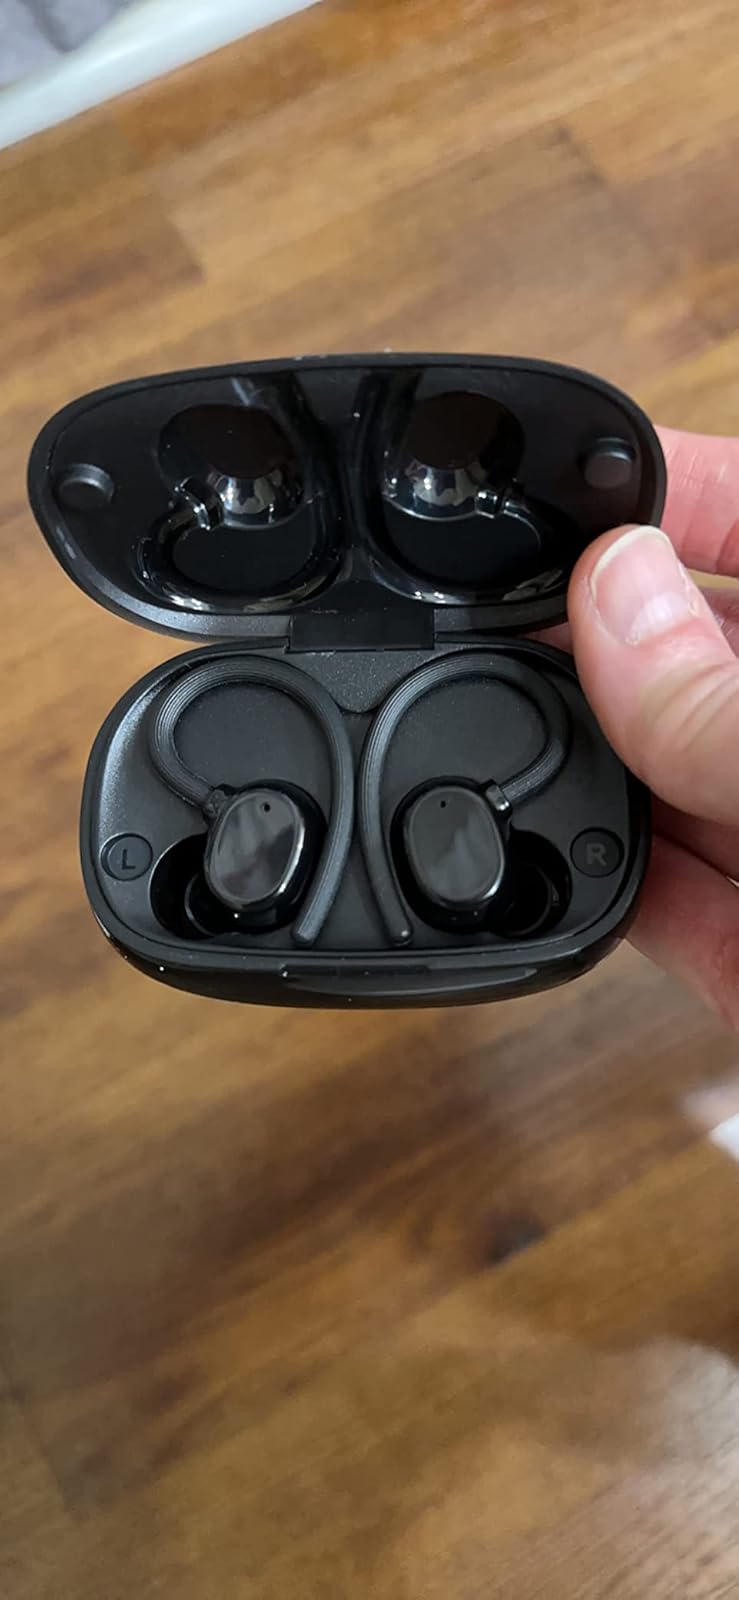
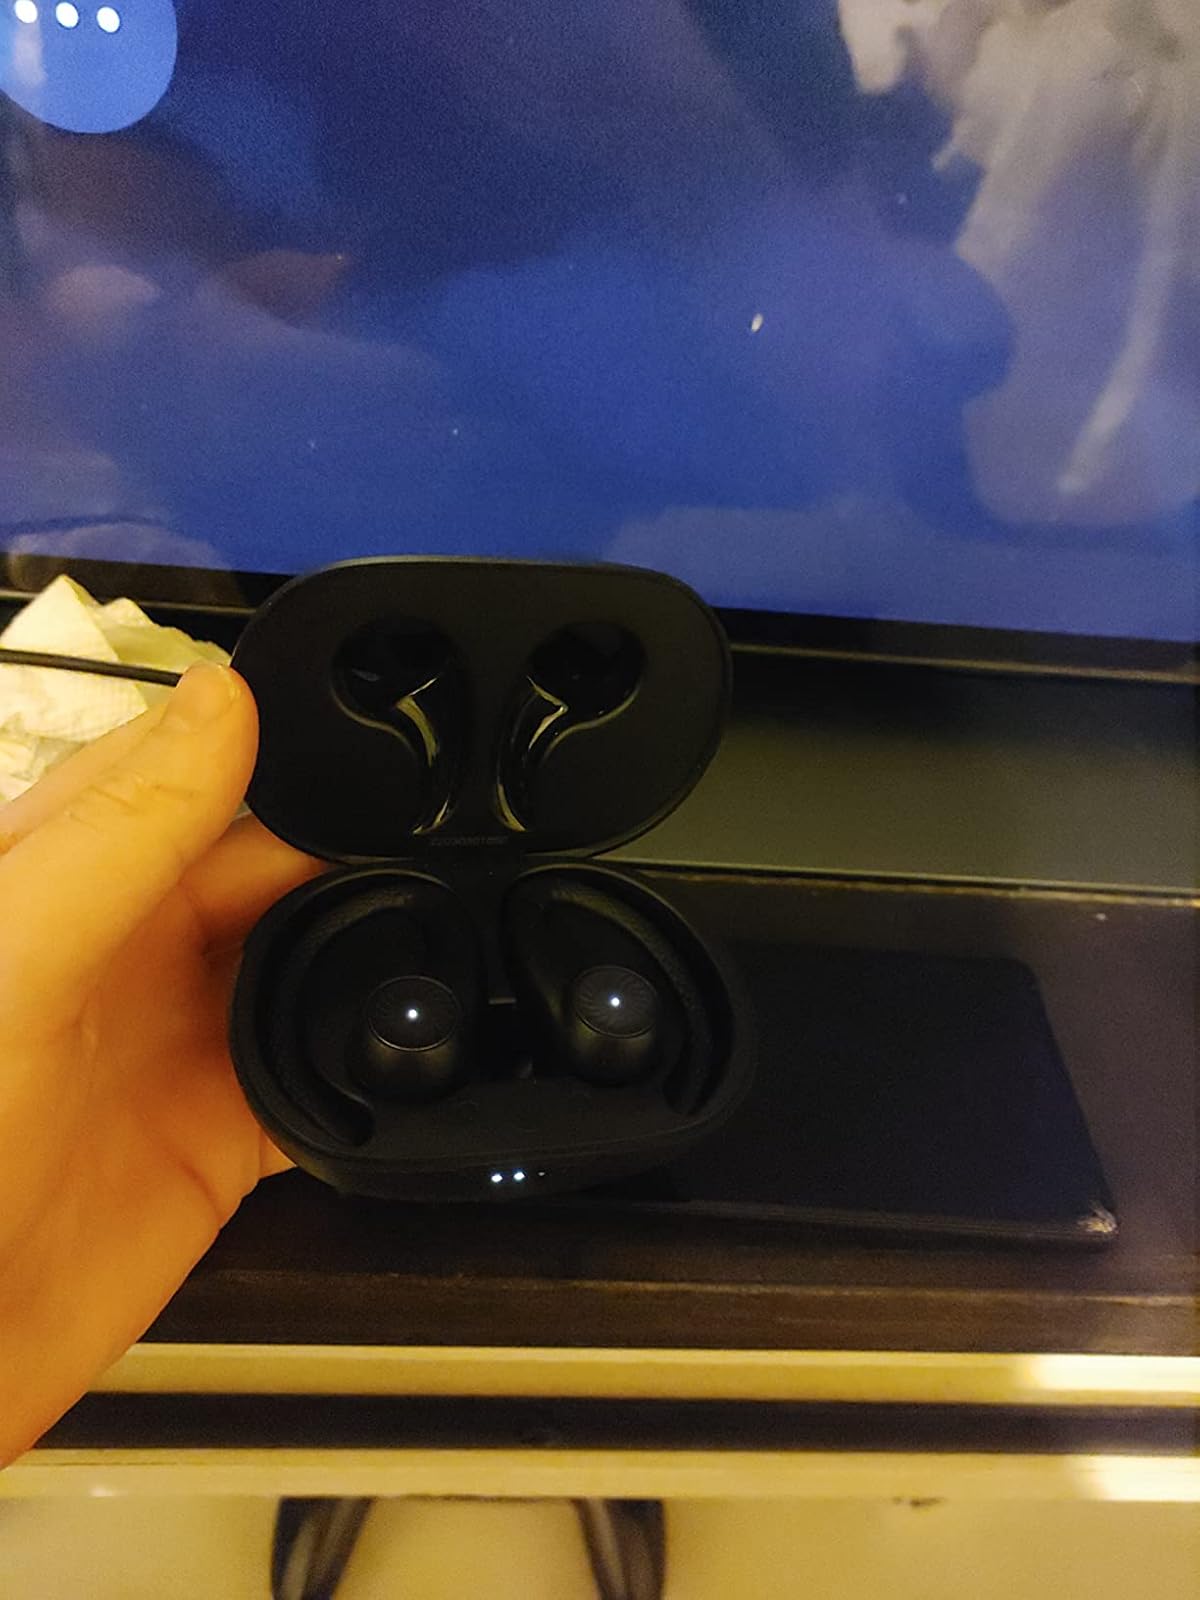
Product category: earbuds
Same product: no